Alliant Techsystems

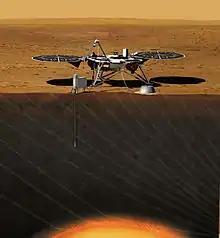

InSight is a robotic lander mission to Mars originally planned for launch in March 2016. The mission's objective is to place a stationary lander equipped with a seismometer and heat flow probe on the surface of Mars to study its early geological evolution. This would bring new understanding of the solar system's terrestrial planets. ATK was awarded a contract to provide its UltraFlex solar arrays for the mission. ATK claims that UltraFlex will provide better performance than typical solar arrays used on spacecraft while accommodating ambitious requirements for low mass and small size.